Shock metamorphism

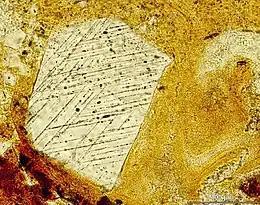
Shocked quartz with two sets of ‘decorated’ planar deformation features in impact melt rock from the Suvasvesi South impact structure, Finland (thin section photomicrograph, plane polarized light).

Planar deformation features, or PDFs, are optically recognizable microscopic features in grains of silicate minerals (usually quartz or feldspar), consisting of very narrow planes of glassy material arranged in parallel sets that have distinct orientations with respect to the grain's crystal structure. PDFs are only produced by extreme shock compressions on the scale of meteor impacts. They are not found in volcanic environments.